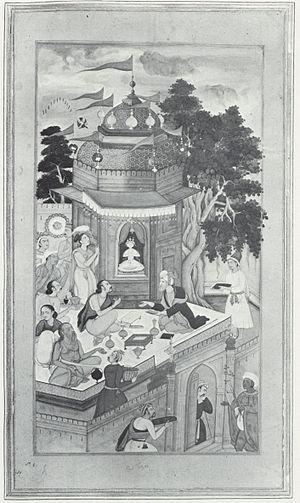
Seydi Ali Reis, parfois écrit Sidi Ali Reis ou Sidi Ali Ben Hossein, est un amiral de la marine ottomane. Reis est un titre de fonction. Il est connu pour ses campagnes en Méditerranée mais surtout pour sa contribution aux expéditions ottomanes dans l'océan Indien ; il a raconté son périple de l'Irak ottoman à l'Inde moghole et son retour à Constantinople en 1557 dans le Miroir des pays, un des premiers récits de voyage de la littérature turque. Il a aussi écrit plusieurs ouvrages techniques de navigation, géographie et astronomie.